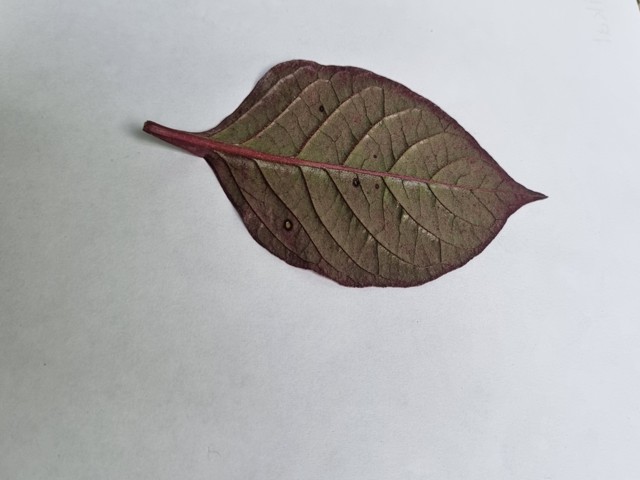
Plant: kalochitra